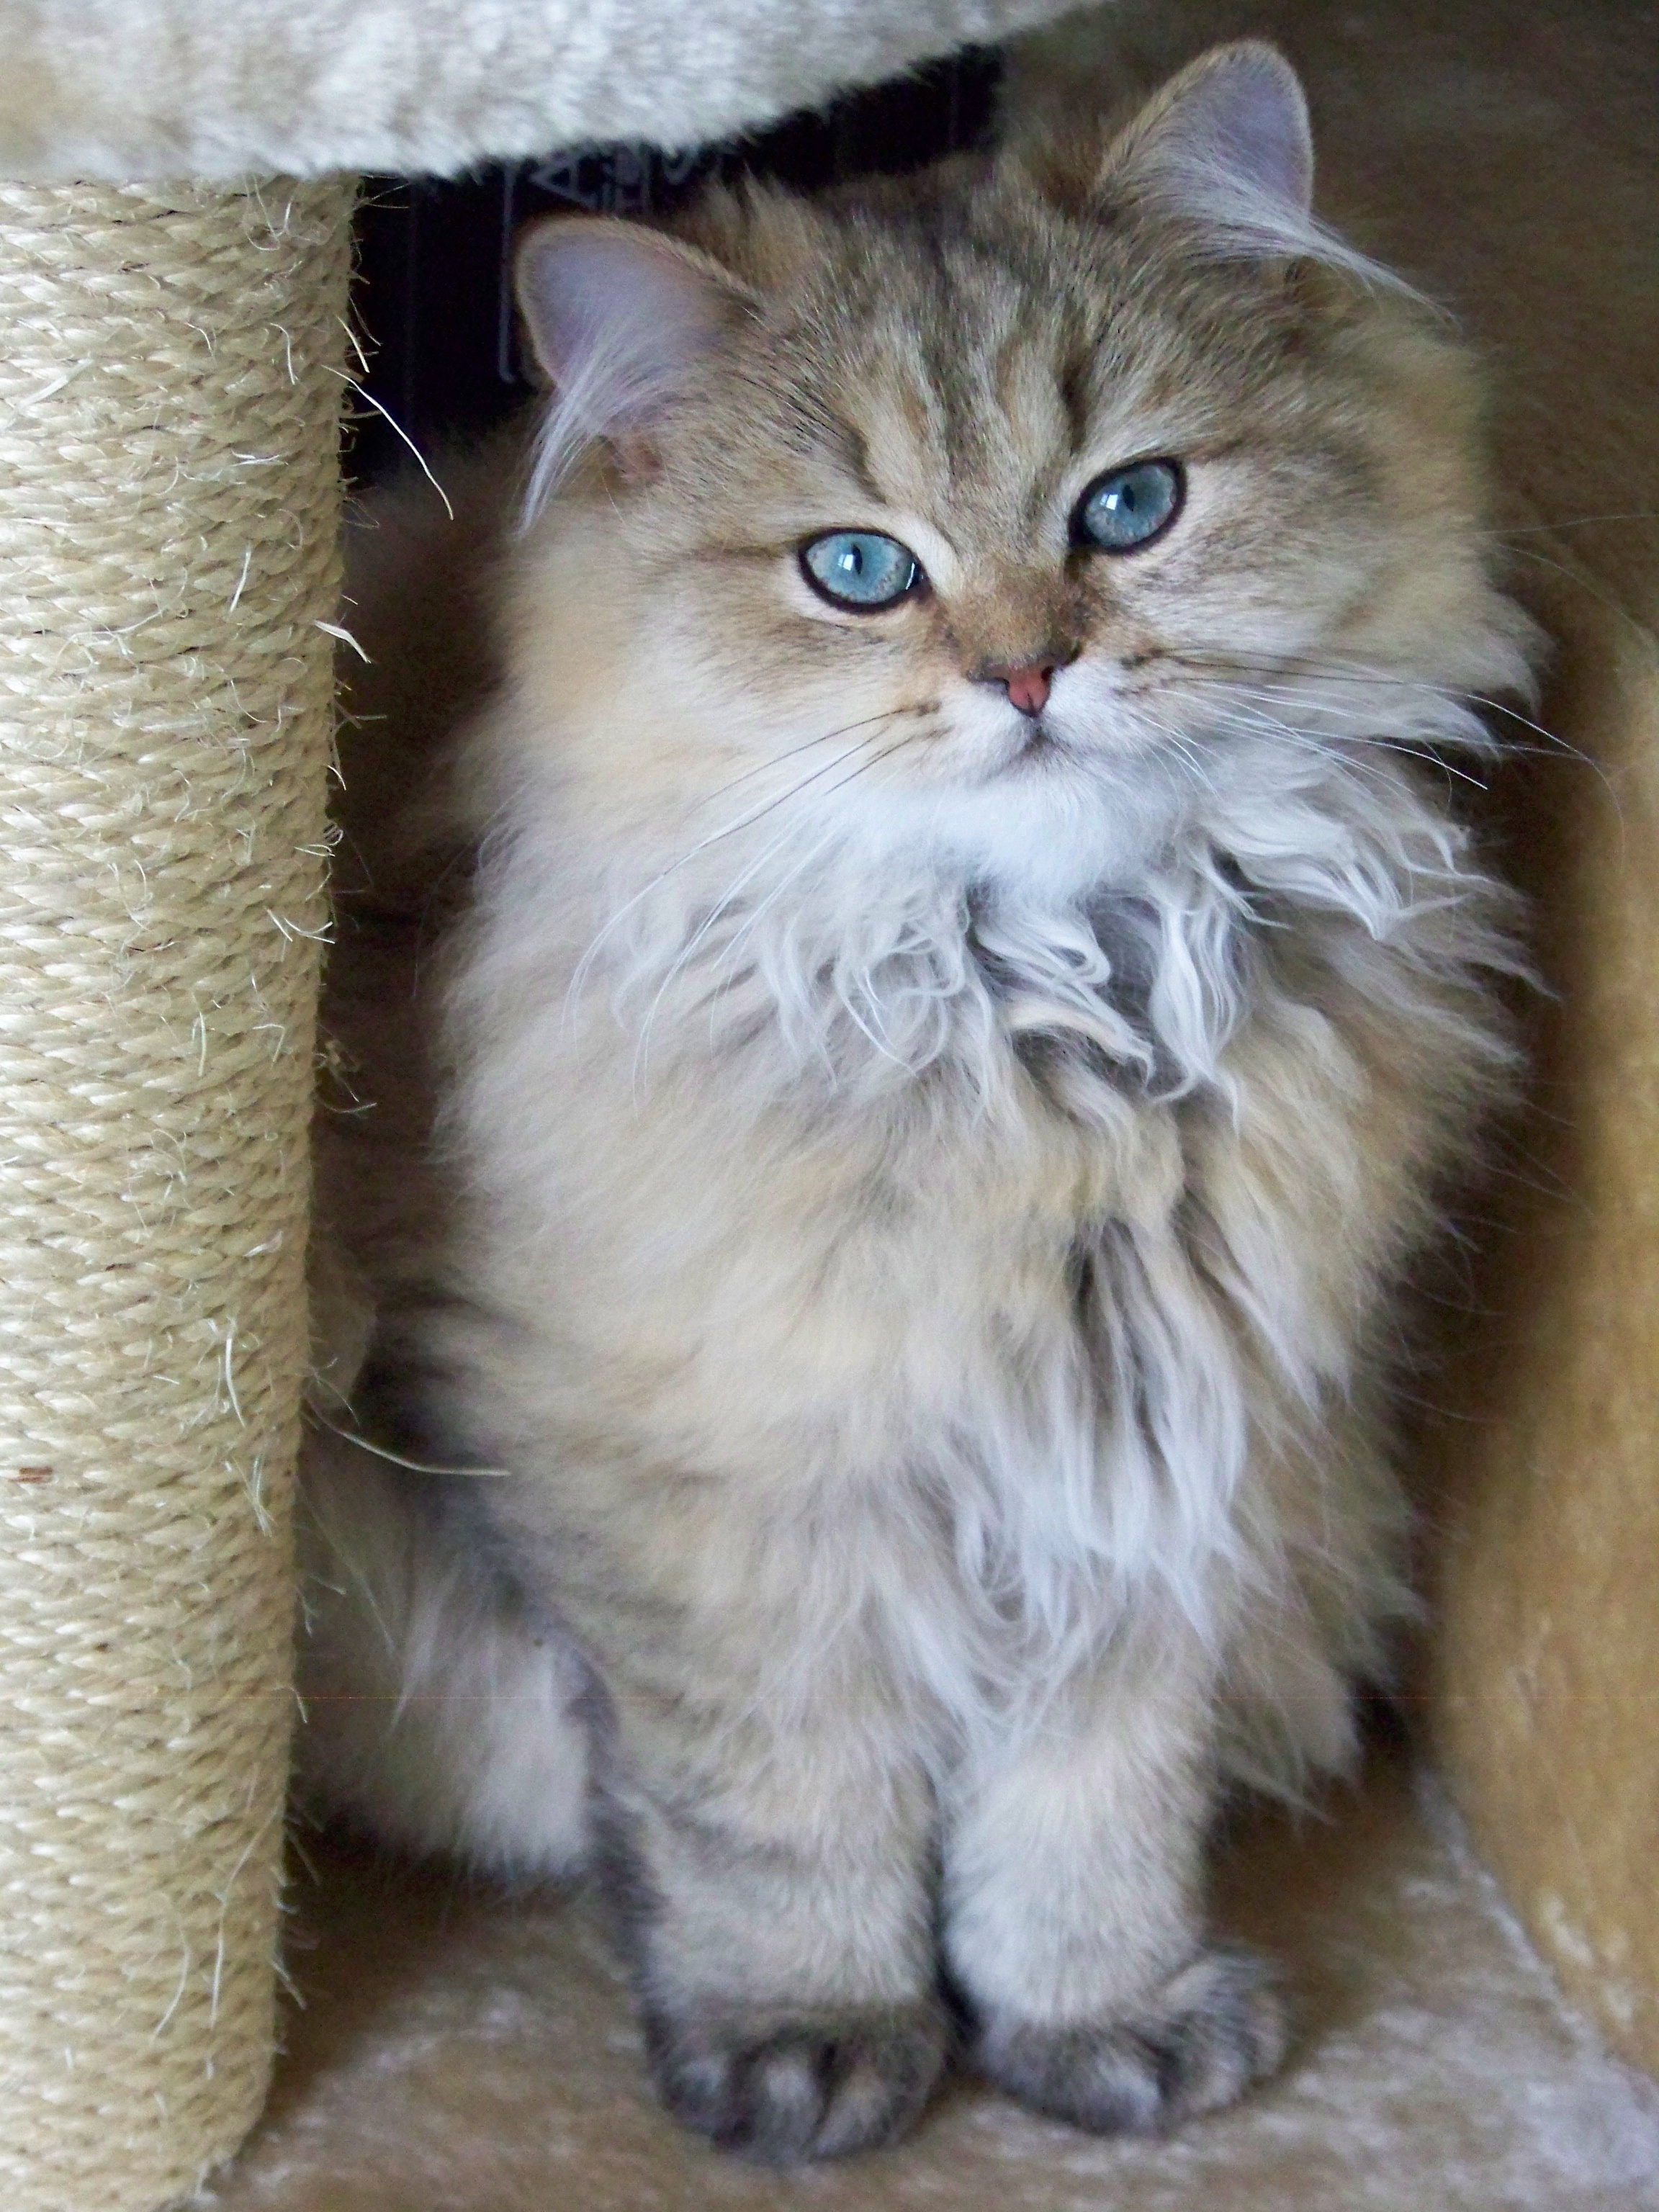
animal, kitten, cat, mammal, whiskers, look, vertebrate, siberian, himalayan, persian, baby cat, norwegian forest cat, european shorthair, small to medium sized cats, cat like mammal, carnivoran, nebelung, domestic short haired cat, pixie bob, domestic long haired cat, british semi longhair, napoleon cat, persian golden